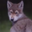
Label: wolf